Culture of the Philippines

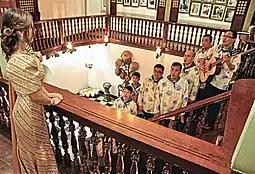
Harana (serenade)

"Kut-kut", a technique combining ancient Oriental and European art process. Considered lost art and highly collectible art form. Very few known art pieces exist today. The technique was practiced by the indigenous people of Samar Island between early 1600 and late 1800 A.D. It is an exotic Philippine art form based on early century techniques: sgraffito, encaustic and layering. The merging of the ancient styles produces a unique artwork characterized by delicate swirling interwoven lines,